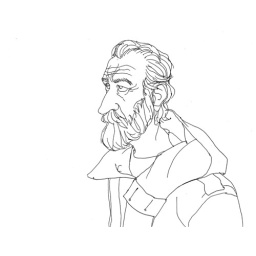
Old Man in a hooded raincoat. Ball point pen on white paper